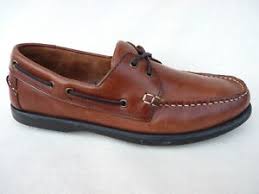
Label: Boat